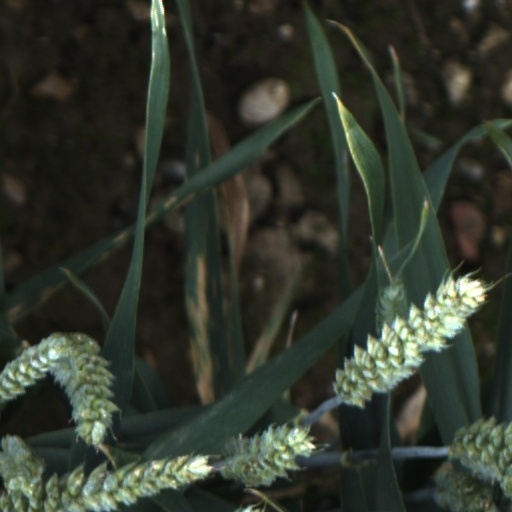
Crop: wheat